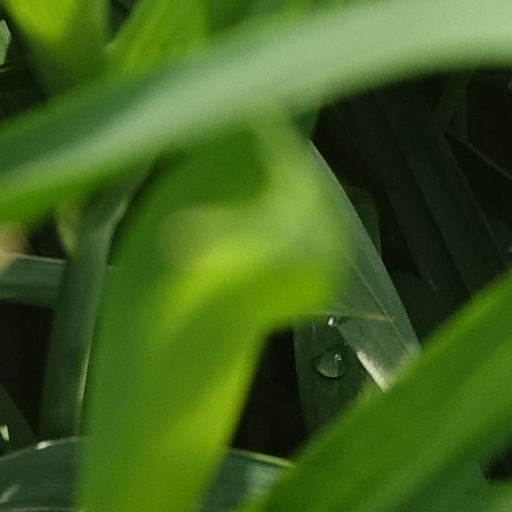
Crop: wheat